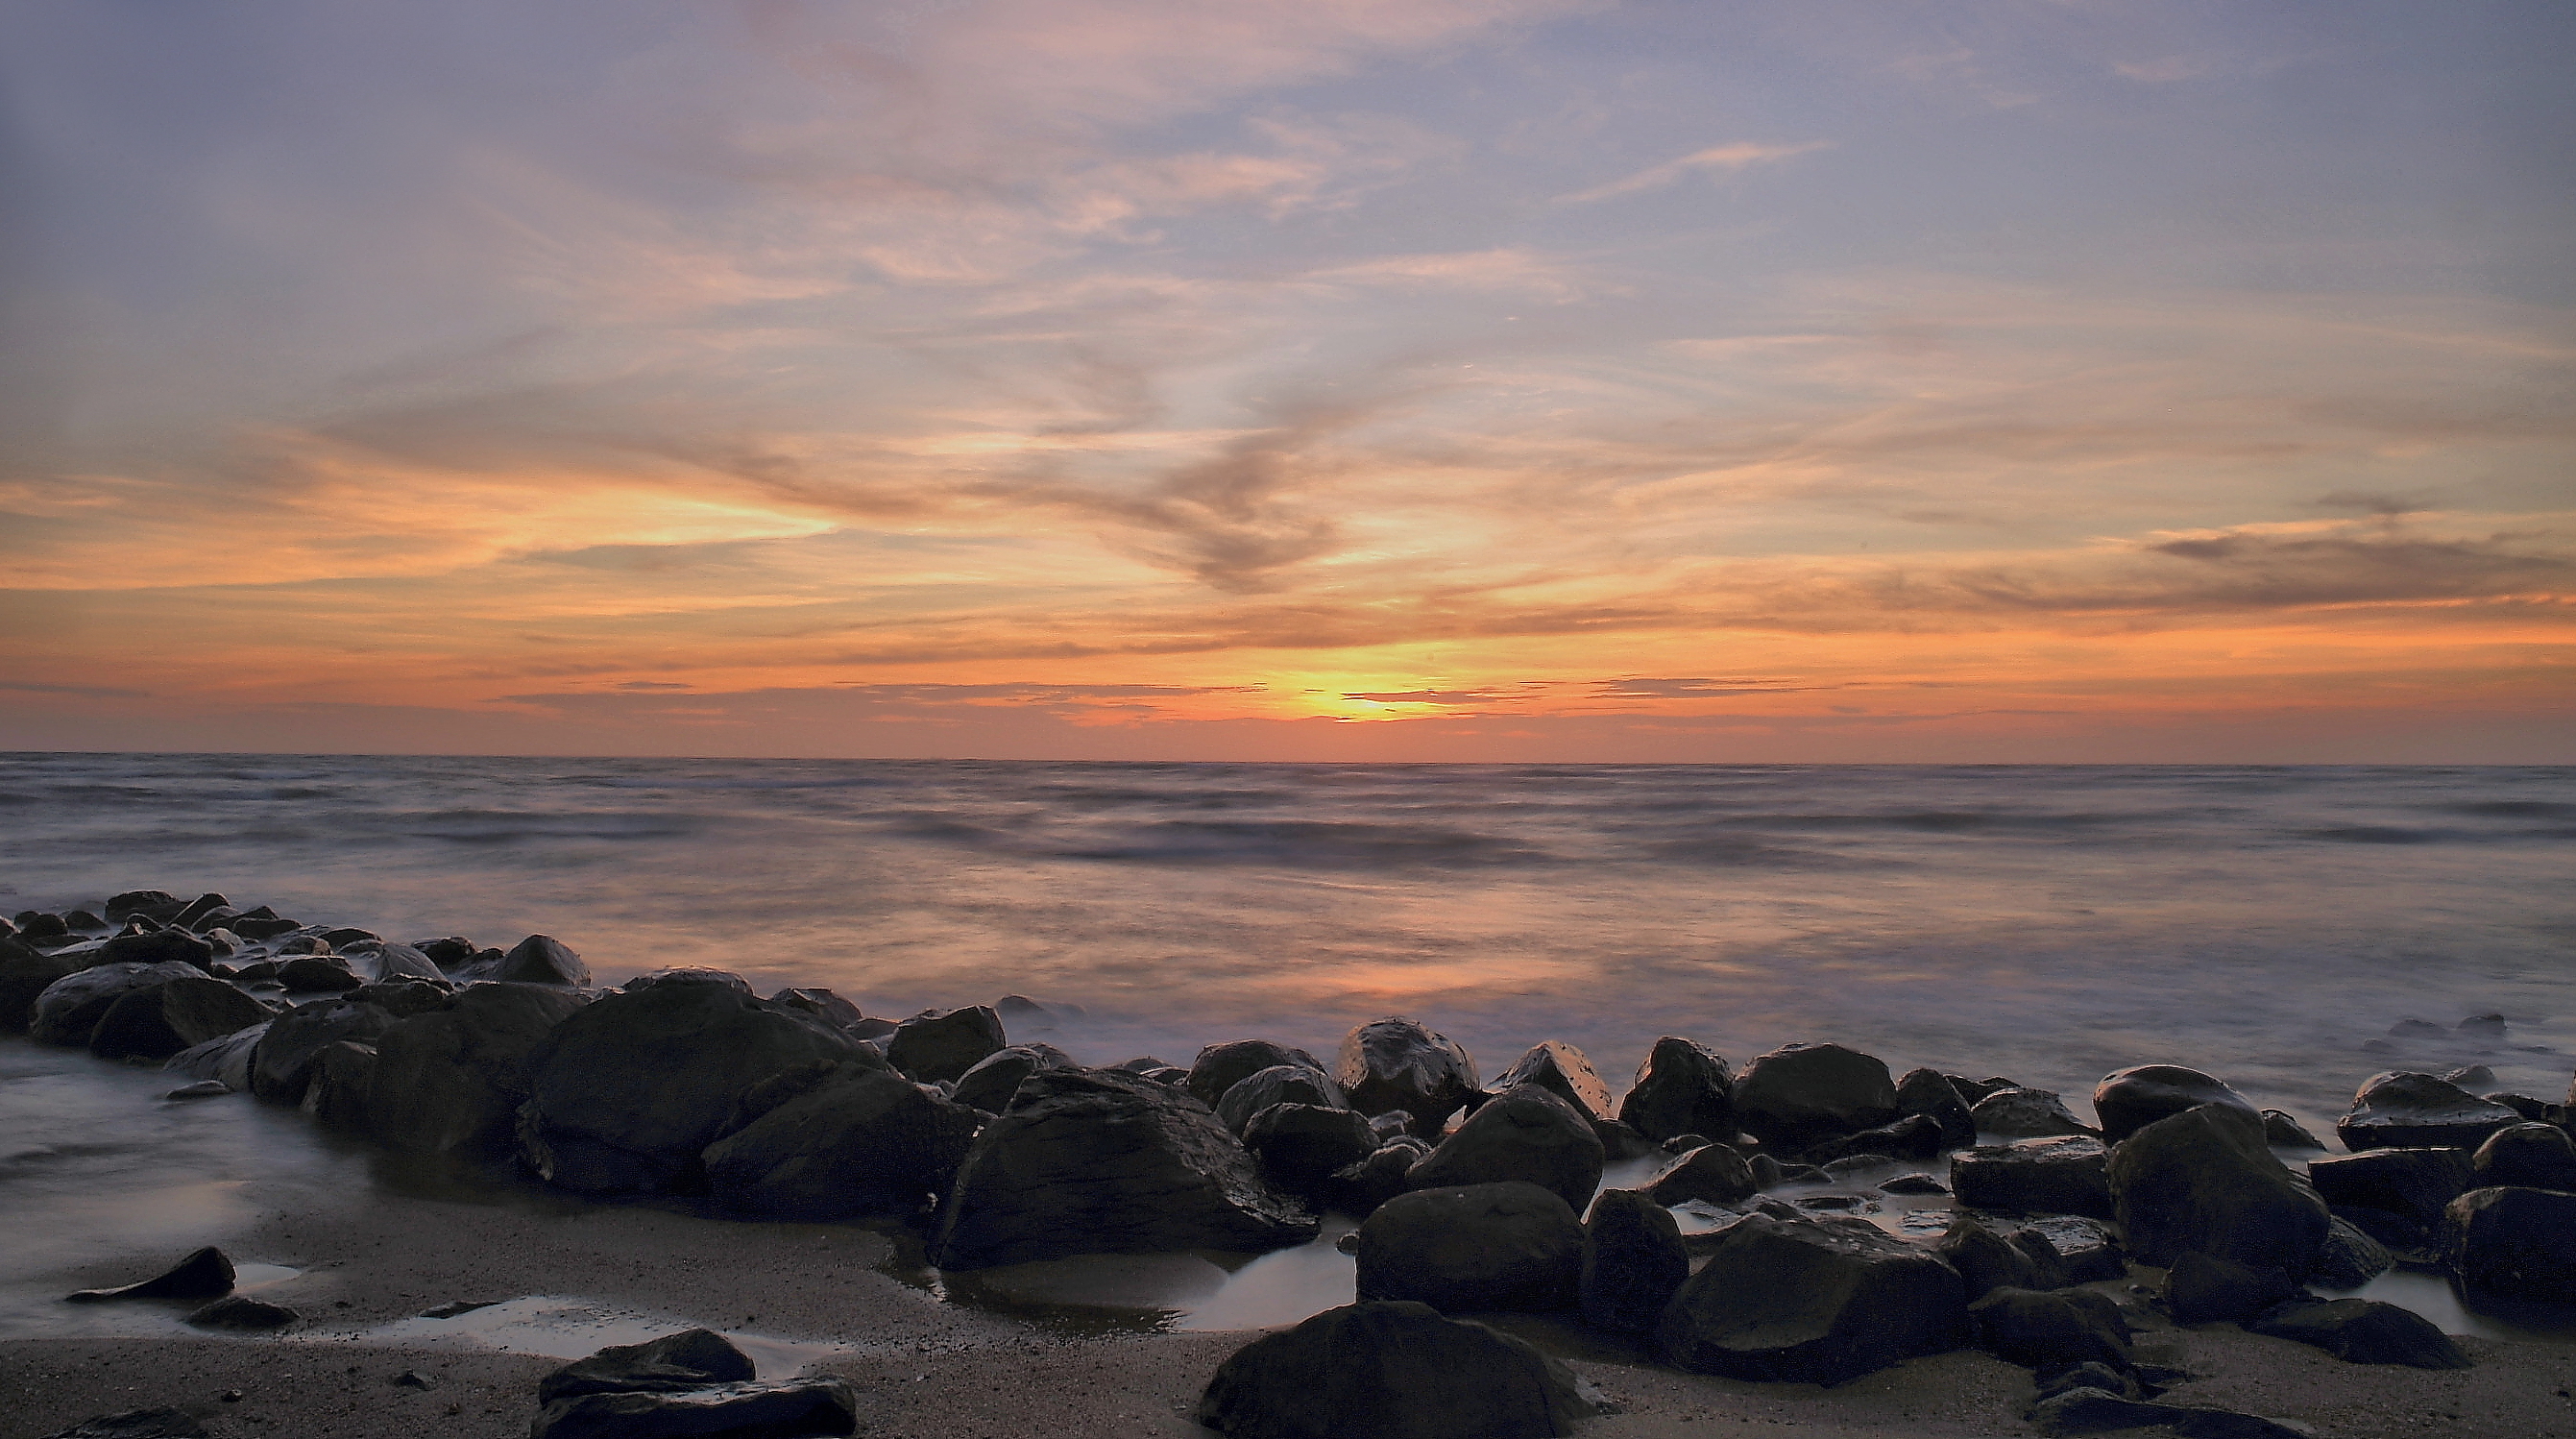
beach, landscape, sea, coast, water, sand, rock, ocean, horizon, cloud, sky, sun, sunrise, sunset, sunlight, morning, shore, wave, dawn, travel, dusk, evening, tranquil, seascape, bay, seashore, rocks, outdoors, daylight, cape, afterglow, atmospheric phenomenon, wind wave